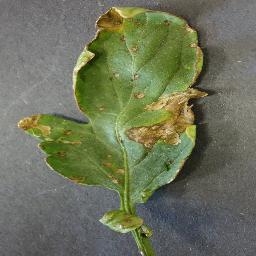
Label: Tomato___Bacterial_spot